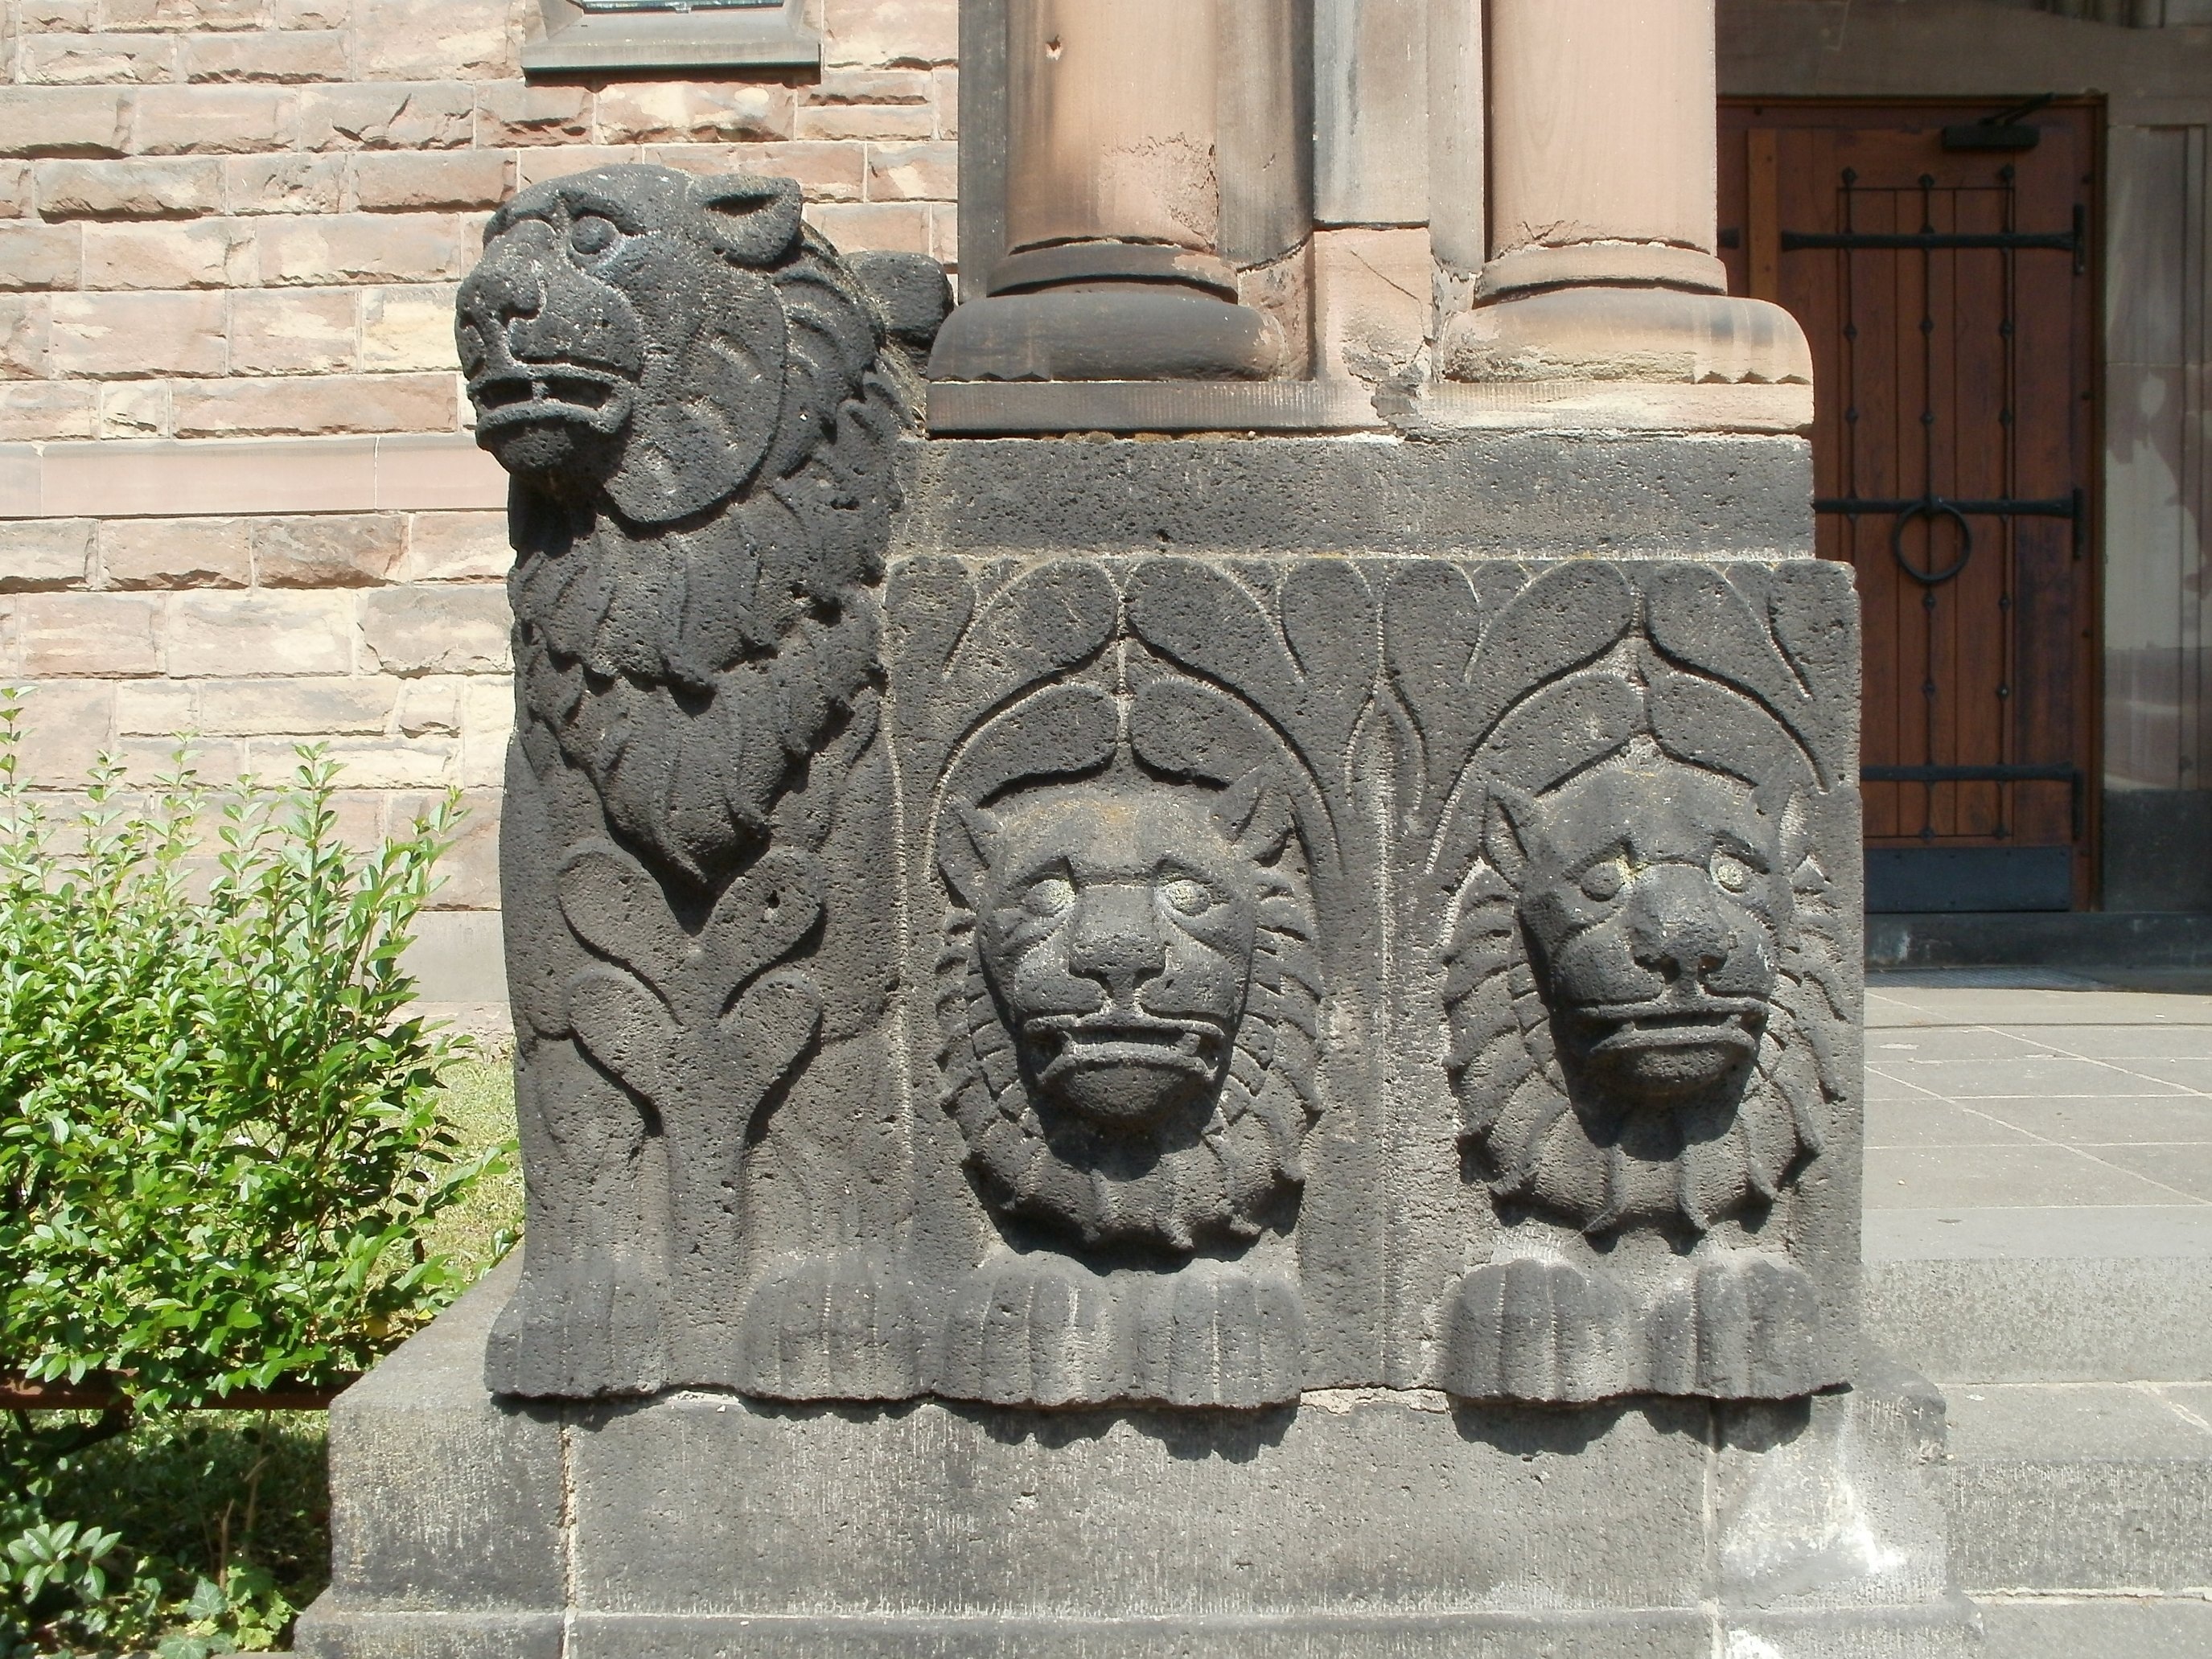
rock, architecture, old, stone, monument, statue, symbol, entrance, church, historic, sculpture, religious, memorial, art, figure, temple, lions, headstone, culture, heritage, classic, carving, water feature, stone carving, ancient history, saarbruecken, christkoenig